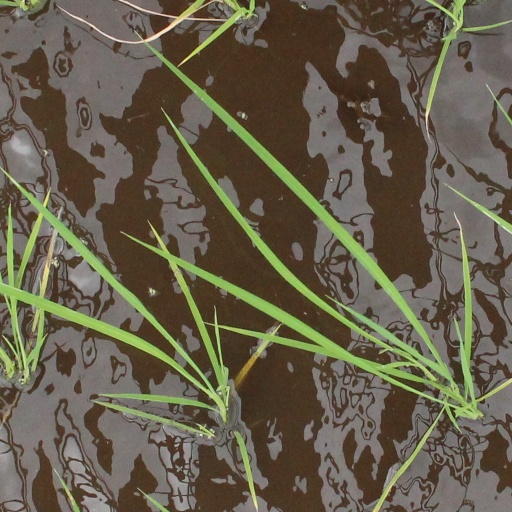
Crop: rice